Dust City

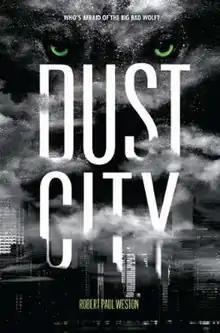

Dust City is a young adult fantasy novel by Robert Paul Weston, published in 2010. It is based upon fairy tales.